Lukas Gugganig

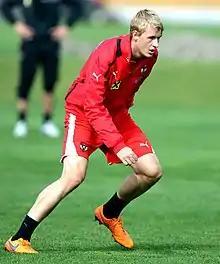
Gugganig with the Austria U21 in 2015

Lukas Gugganig (born 14 February 1995) is an Austrian professional footballer who plays as a centre back for SCR Altach. He has represented Austria international at youth levels Austria U16 through Austria U21.